Karen, Kenya

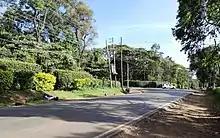
A road in Karen

Karen is a vibrant residential suburb characterized by big mansions, many trees, a tranquil atmosphere, and plush gardens this is due to the areas minimum acreage requirement for all homeowners. Karen is also home to an increasing number upscale restaurants, hotels, and malls such as The Hub and The Waterfront. There is a branch of the Red Cross in Karen.